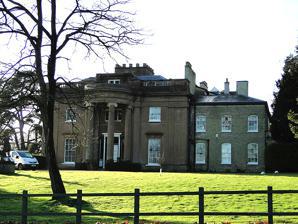
Building: Sibton Park
Country: United Kingdom
Year built: 1827
Sibton Park in 2011 Sibton Park is a Grade II* listed country house in Sibton , Suffolk, England. It was built in 1827 by Decimus Burton and is now part of the 5,000 acre Wilderness Reserve and owned Jon Hunt . History The Queen Anne style house that originally stood on the site was replaced by the current house, built in 1827 of brick with a stucco finish to a design by Decimus Burton Built for Robert Sayer, once Sheriff of Suffolk , the house was purchased by John Brooke (1794-1878), a partner in 'John Brooke and Sons Ltd', wool cloth manufacturers of Huddersfield in 1844 and remained in the Brooke family until 2005, the residence of John William Brooke (1824–1881), John Kendall Brooke (1856–1939), John Acton Brooke (1883–1982), Edward Acton Brooke (1918–2006) and John Kendall Acton Brooke. The house together with the 4,500 acre estate was acquired by British billionaire Jon Hunt , [ when? ] and was extended by Kim Wilkie and Argus Gathorne-Hardy. An orangery, which can hold 200 people has been added. Since 2014 it has beene available for visits by up to 24 people as part of the Wilderness Reserve . Architecture The two-storey brick building has a slate roof. The symmetrical facade has three- bays with pilasters on either side of the entrance. The portico has ionic columns. Inside the building several of the rooms plaster friezes and marble fireplaces. A heated swimming pool, gym and tennis courts have been added. The red brick single storey stable block was built around 1830. It has flanking wings around a courtyard and a slate roof. Above the roof is a clock tower and small bellcote . There are several other buildings on the estate which are also available to rent. The Estate The estate attached to the house covers 4,500 acres (1,800 ha). References